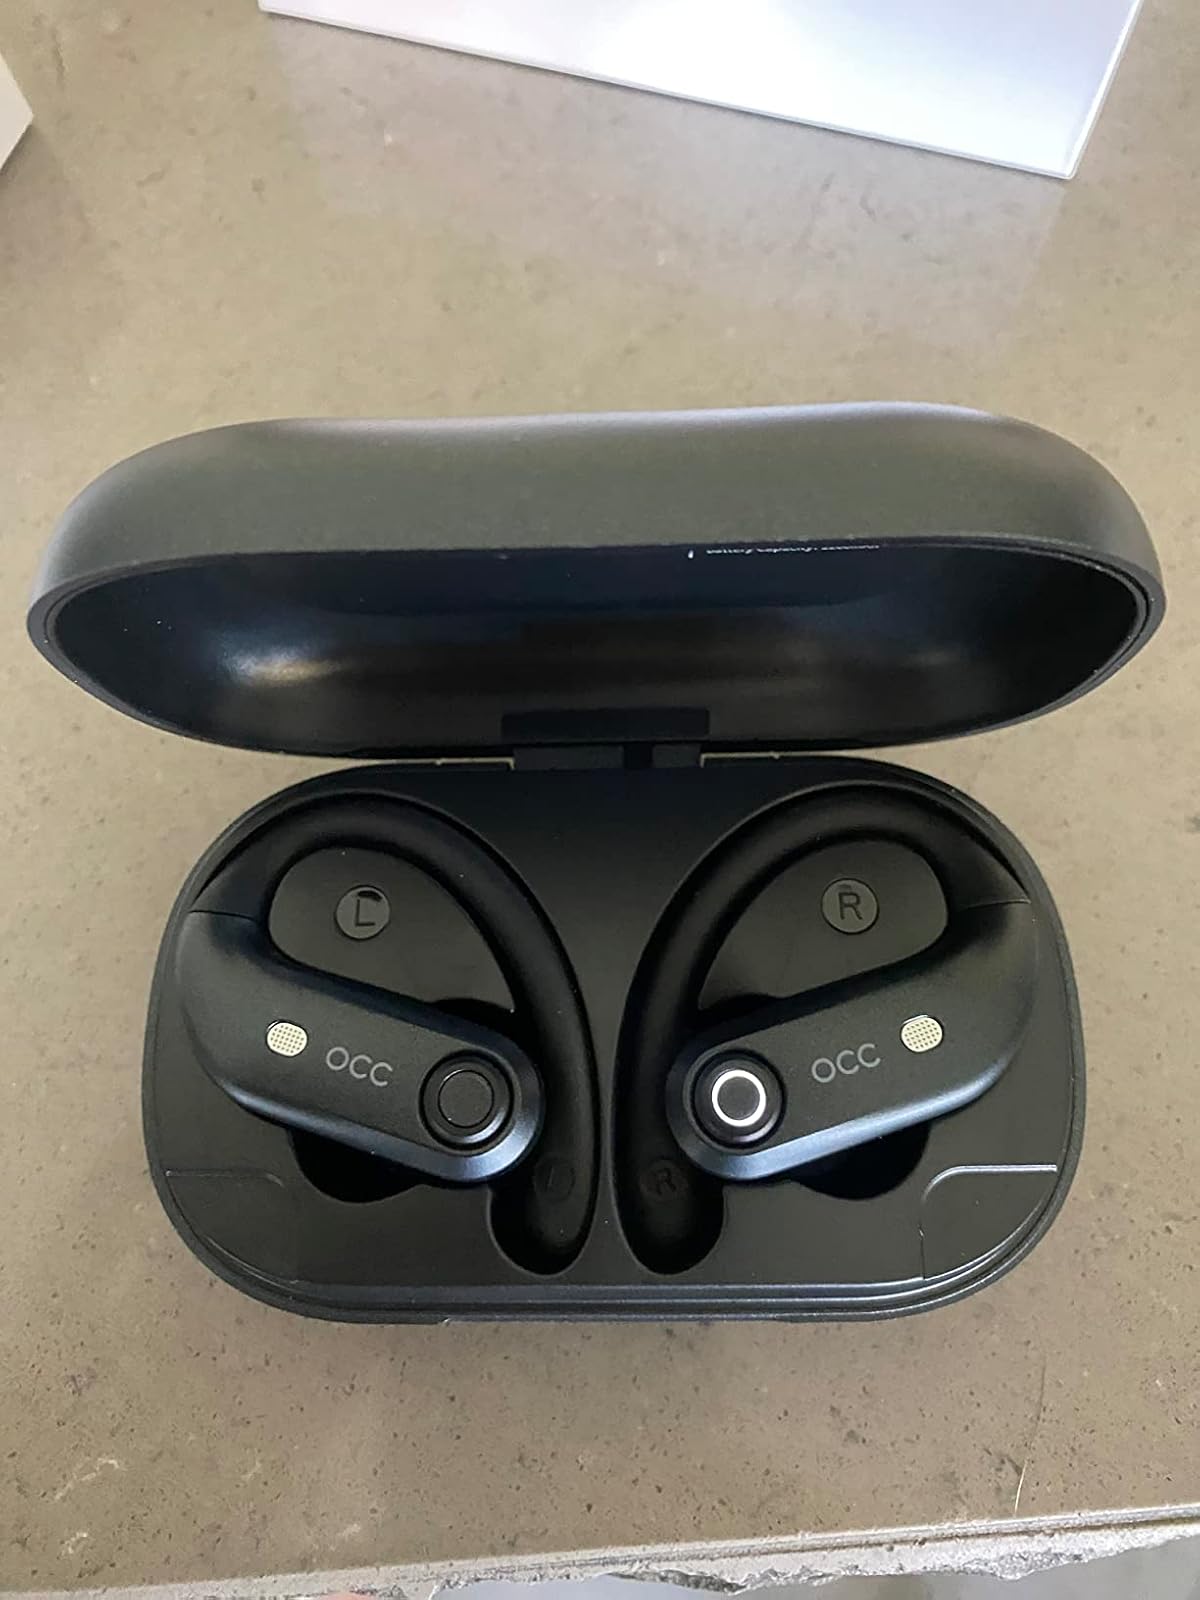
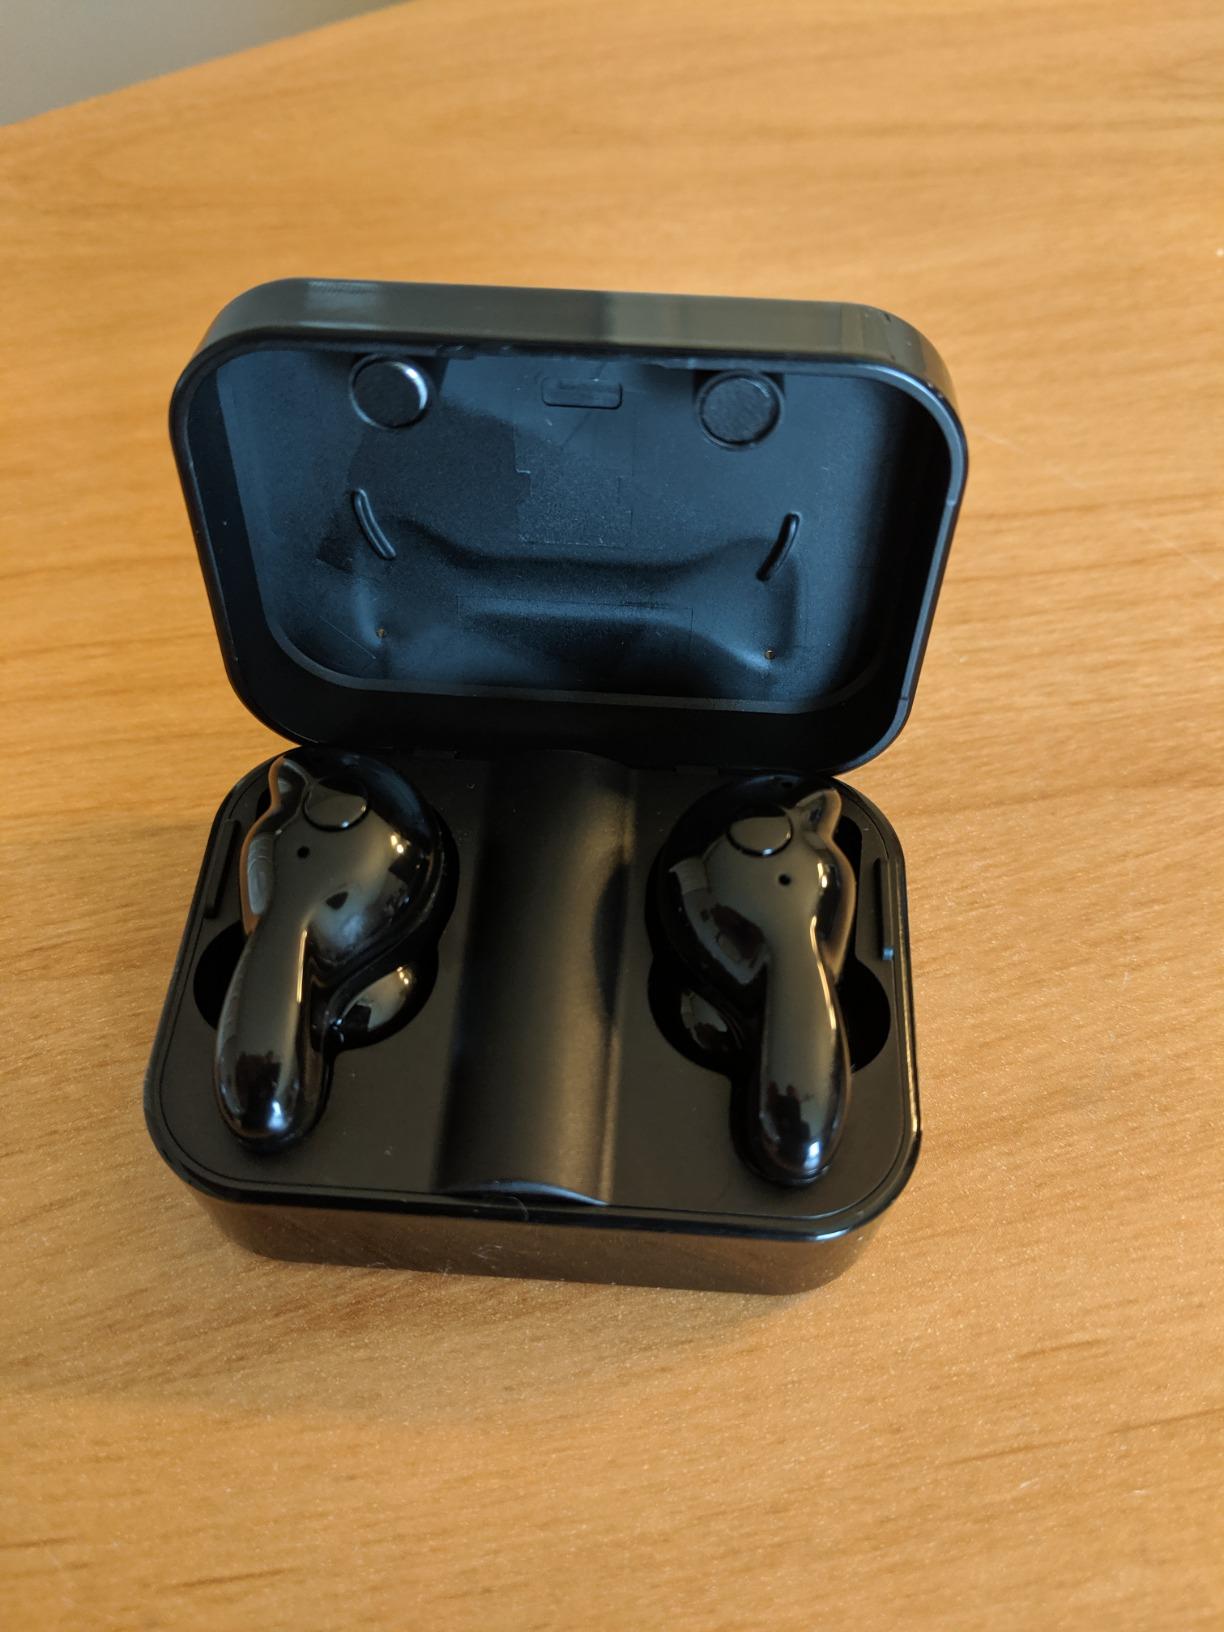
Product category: earbuds
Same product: no